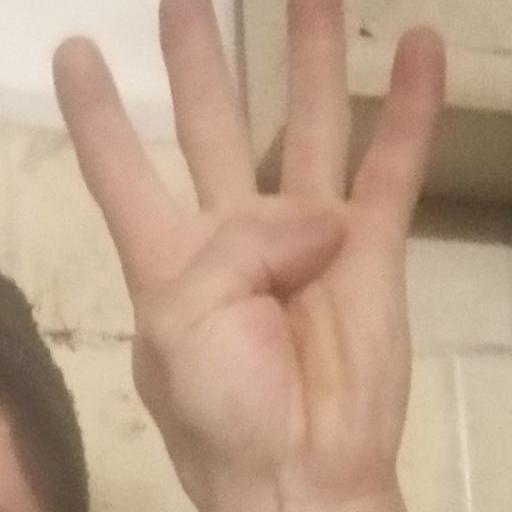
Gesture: four